Anzac spirit

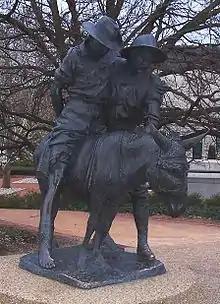
Simpson and his donkey statue by Peter Corlett outside the Australian War Memorial, Canberra

The ANZAC spirit or ANZAC legend is a concept which suggests that Australian and New Zealand soldiers possess shared characteristics, specifically the qualities those soldiers allegedly exemplified on the battlefields of World War I. These perceived qualities include endurance, courage, ingenuity, good humour, larrikinism, and mateship. According to this concept, the soldiers are perceived to have been innocent and fit, stoical and laconic, irreverent in the face of authority, naturally egalitarian, and disdainful of British class differences.